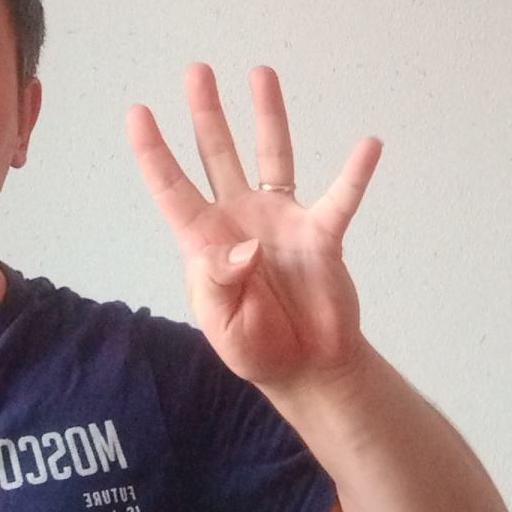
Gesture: four